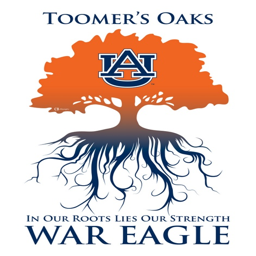
the tradition will live on regardless of what happens to the trees .